Alcamo Marina

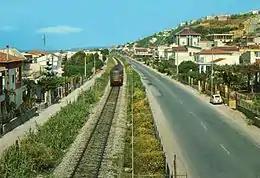
A view of the railway which crosses Alcamo Marina (1970-1980).

Near contrada Magazinazzi, further to the excavations made between 2003 and 2005, they found the remains of old Roman furnaces which were used for the production of tiles and bricks.